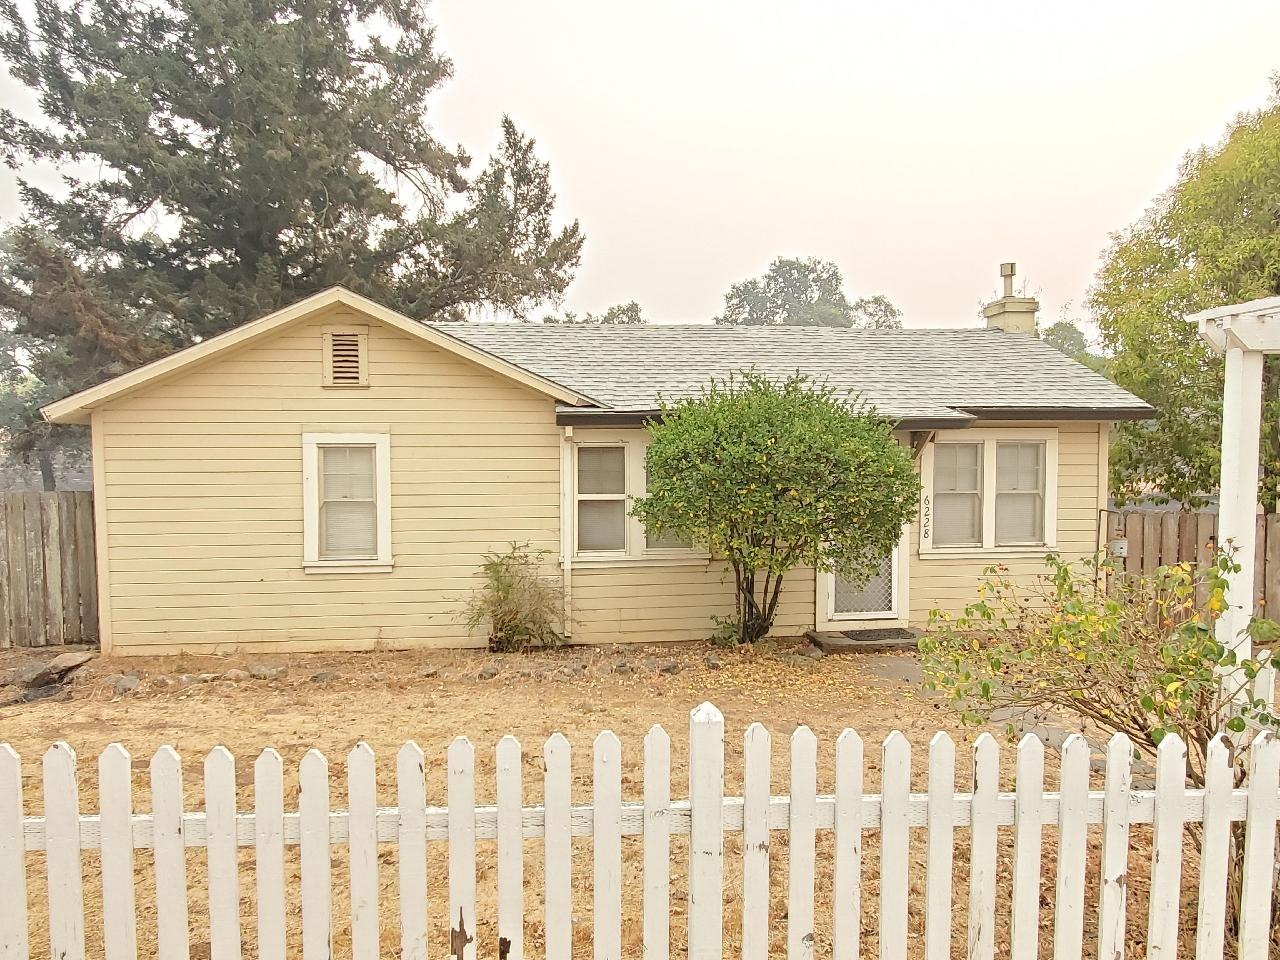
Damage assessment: no_damage